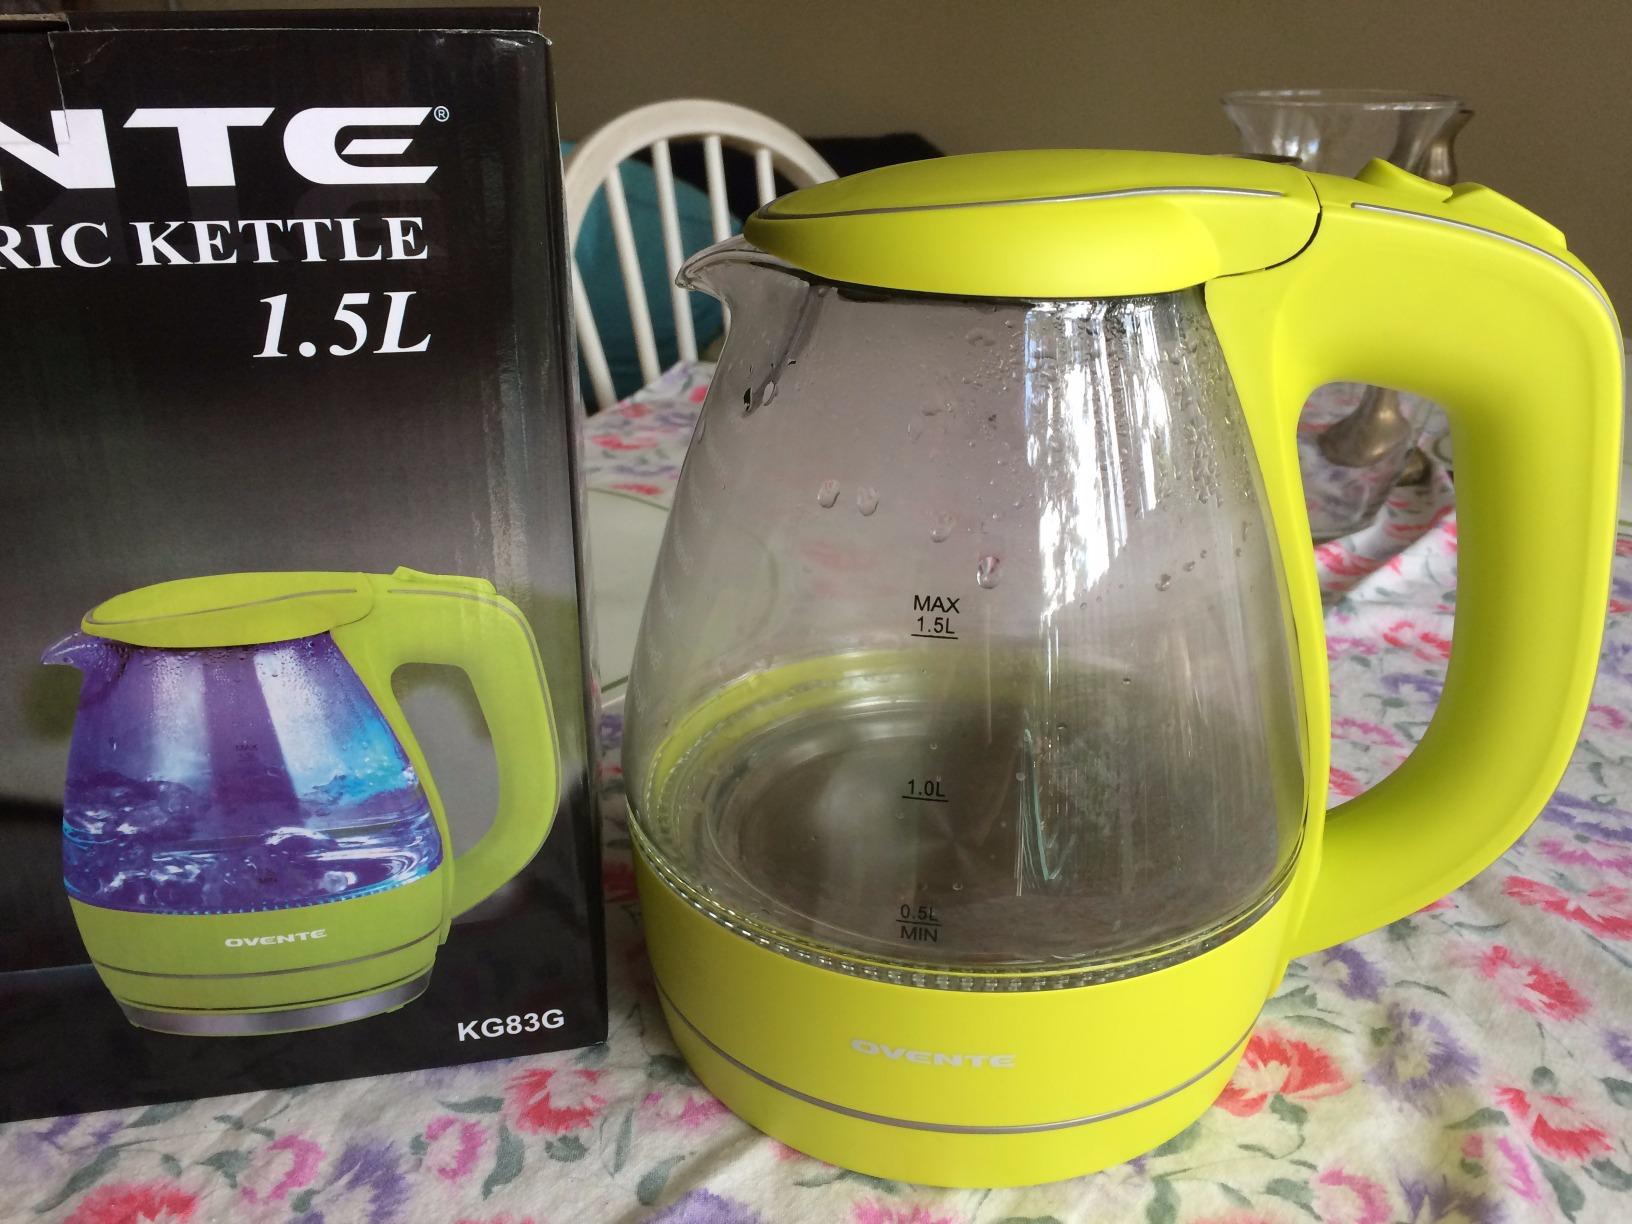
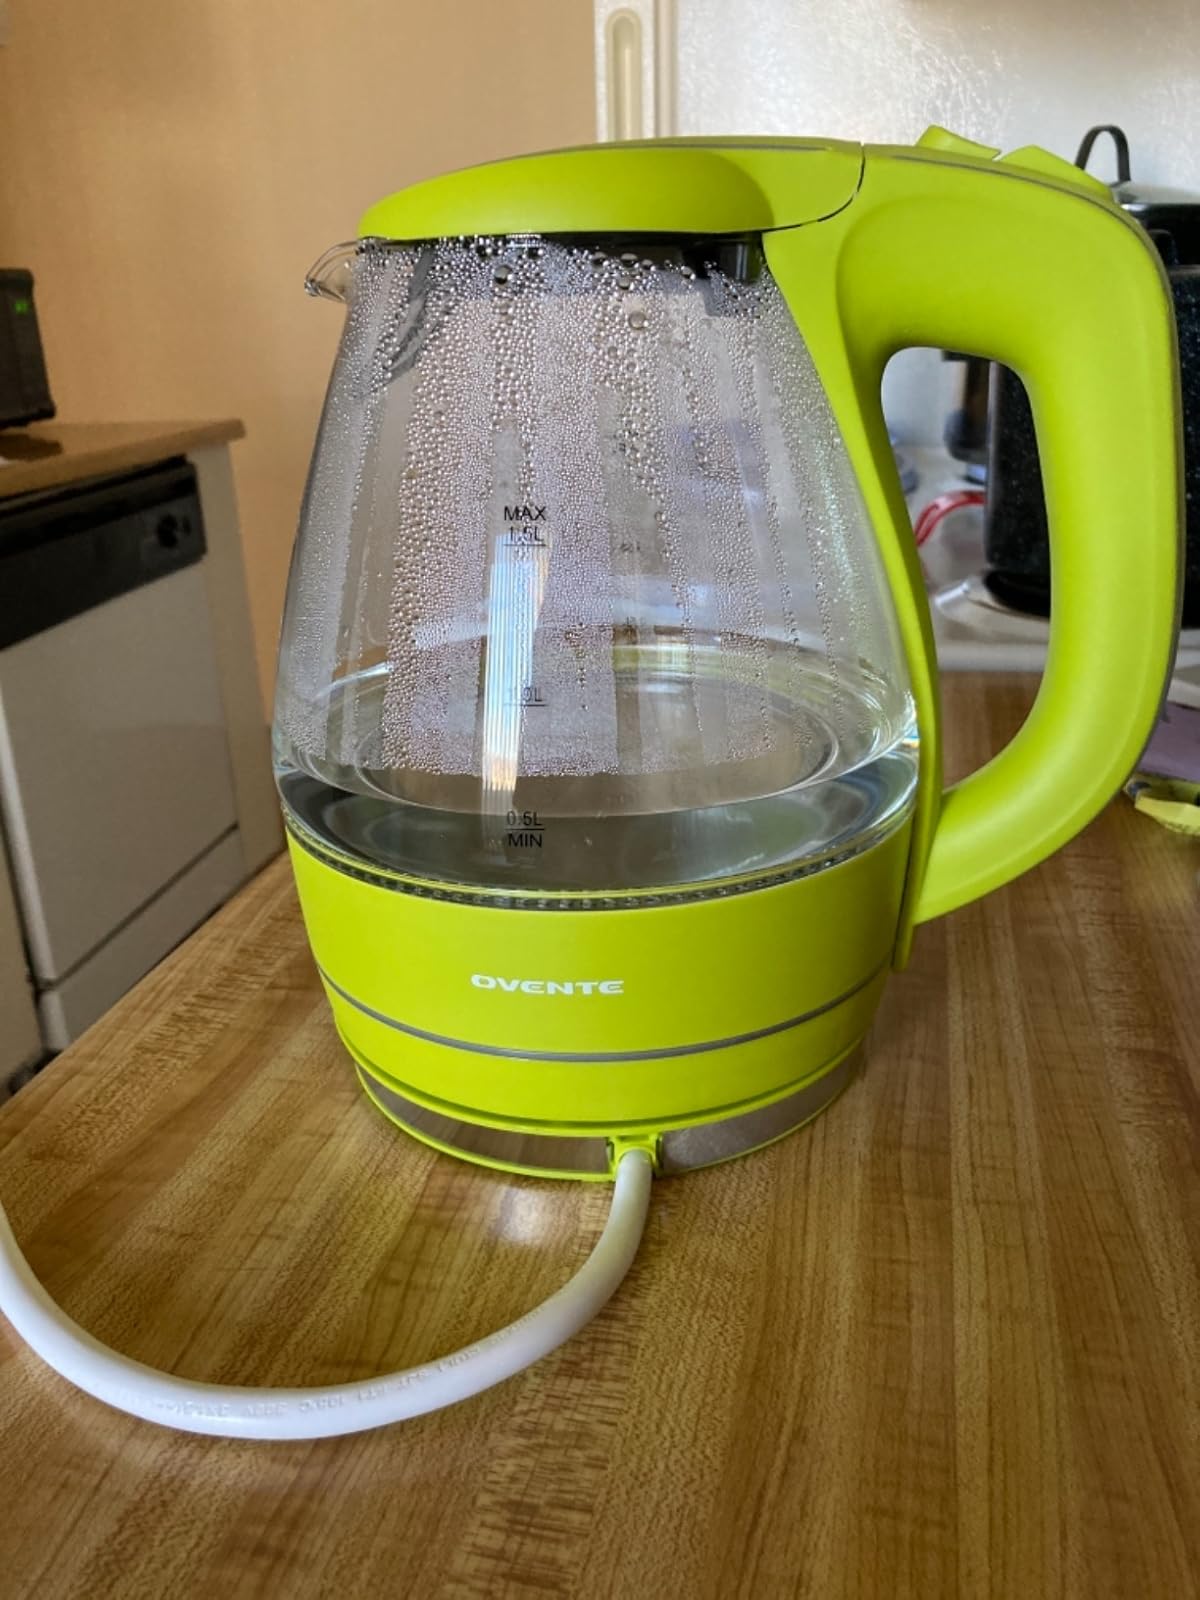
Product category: items_kettle
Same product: yes